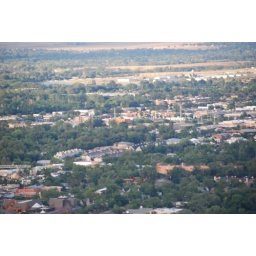
My house is somewhere in the trees